Wichita Dwight D. Eisenhower National Airport

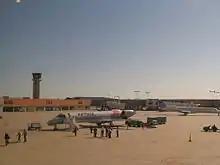
A Chicago-bound ExpressJet sitting on the ramp in 2009, in front of the old terminal

The Old Terminal had two concourses, East and West, each with six gates. The Old Terminal closed permanently on June 2, 2015, and was later demolished. The East Concourse was served by Allegiant Air, American Airlines, and Delta Air Lines at the time of its closure; it had previously served Continental, Northwest, Seaport Airlines, TWA, Vanguard and Western Pacific. The West Concourse had Southwest Airlines and United Airlines at the time of its closure; it was previously served by Air Midwest, AirTran, Braniff, Frontier, Republic Airlines, Western Airlines, and USAir Express (later US Airways Express).